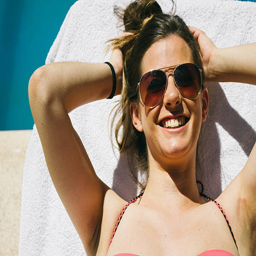
woman with sunglasses sunbathing and smiling lying on a hammock